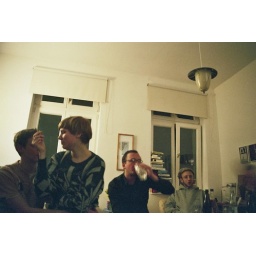
sitting and standing around at a saturday night, late march 2009.